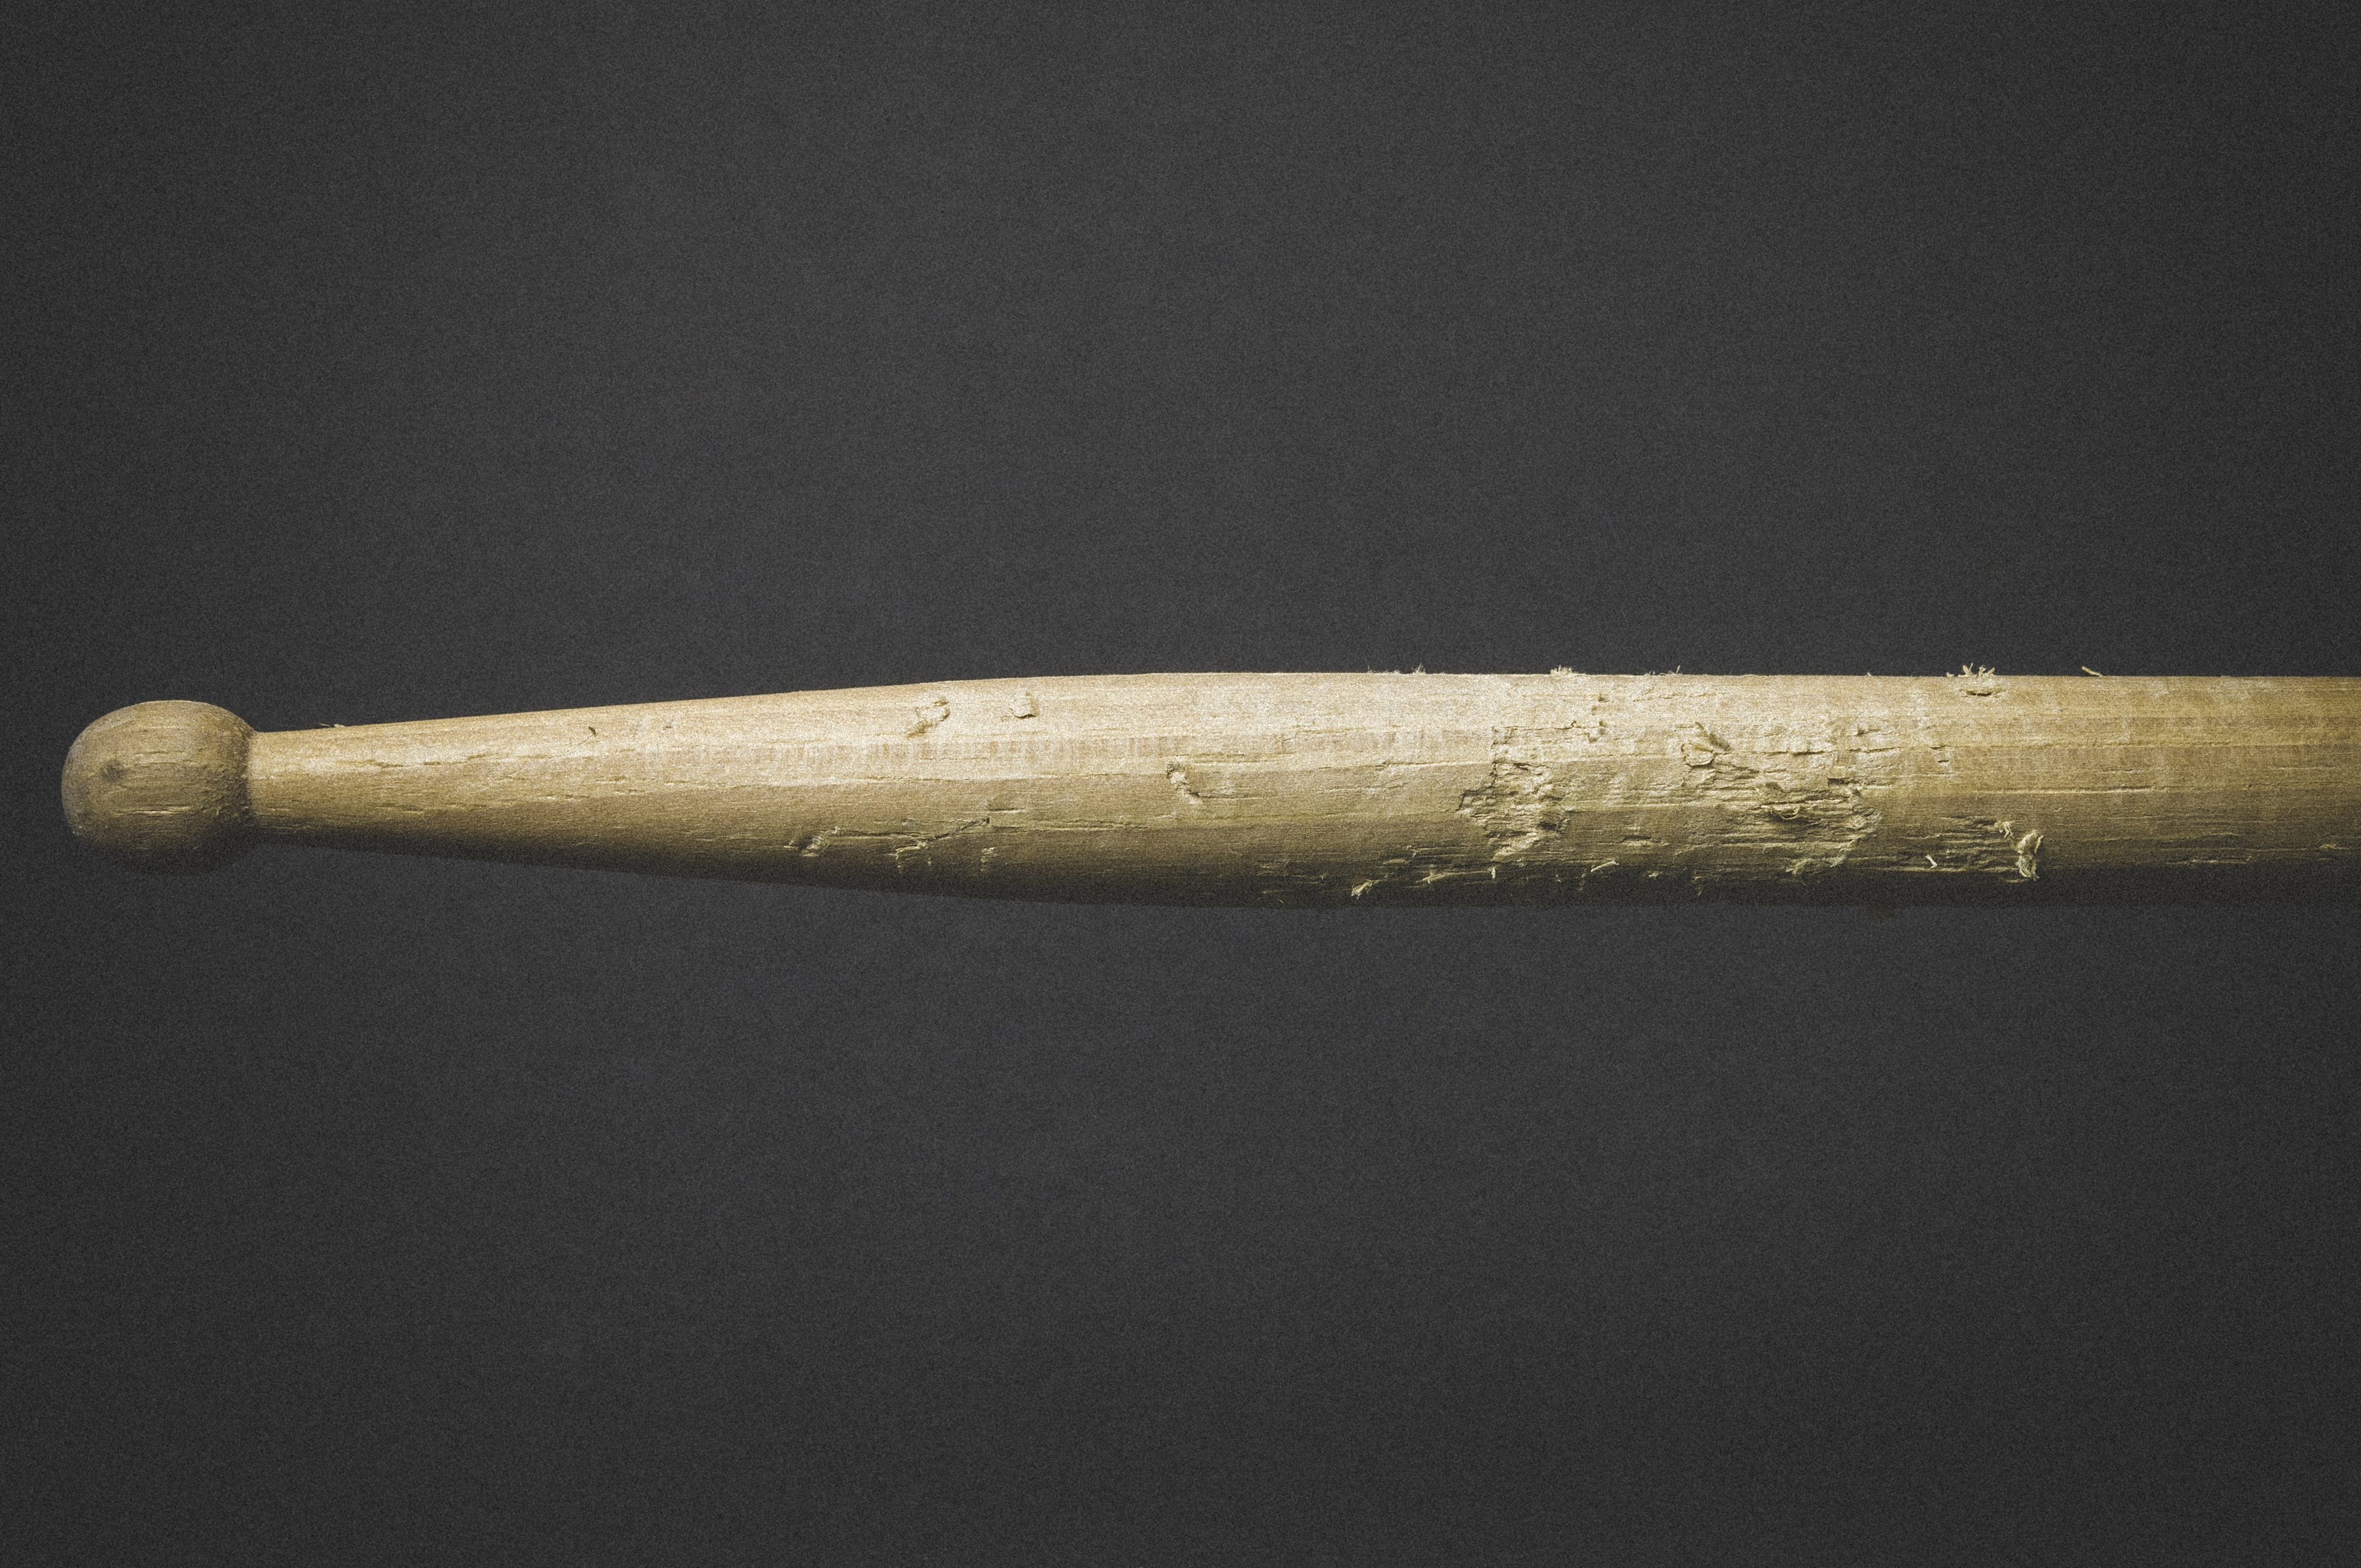
music, wood, play, weapon, drumstick, wooden, drums, dagger, gun barrel, cue stick, destroyd